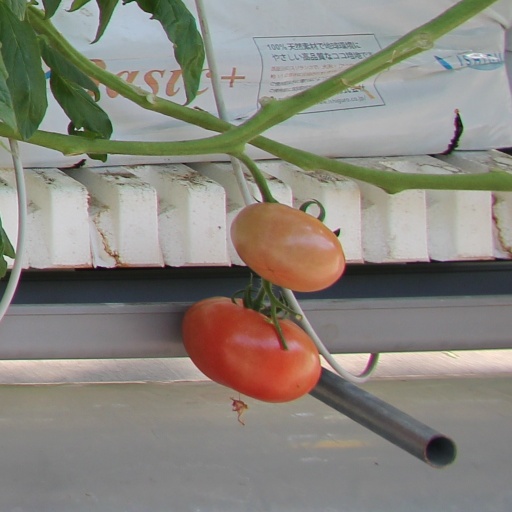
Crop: tomato